Lon Kirkop

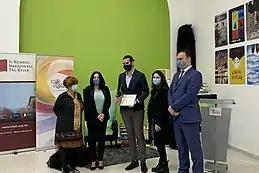
Kirkop receiving the award for his win of the 2020 edition of The Literary Contest Of Novels For Youth, with his novel Mitt Elf Isem Ieħor: HappyVeganGirlJules.

Marlon Chircop (born 5 August 1991), better known by his artist name Lon Kirkop, is a Maltese novelist, playwright, singer-songwriter and visual artist. He has received numerous accolades throughout his career, including two national book prizes: one in the Drama category for "Fil-Ħajja li Jmiss u Drammi Oħra tat-Triq", and the Prize for Best Emerging Author. In 2020, he won The Literary Contest Of Novels For Youth 2020, organised by the National Book Council and Aġenzija Żgħażagħ, for his debut novel "." Additionally, he also won the prestigious Maltese song contest L-Għanja tal-Poplu as a composer and lyricist with the song "Fil-Kexxun".